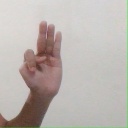
अक्षर: भ